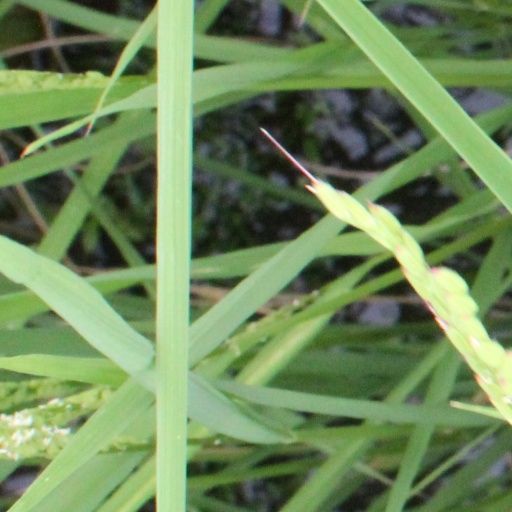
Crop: rice